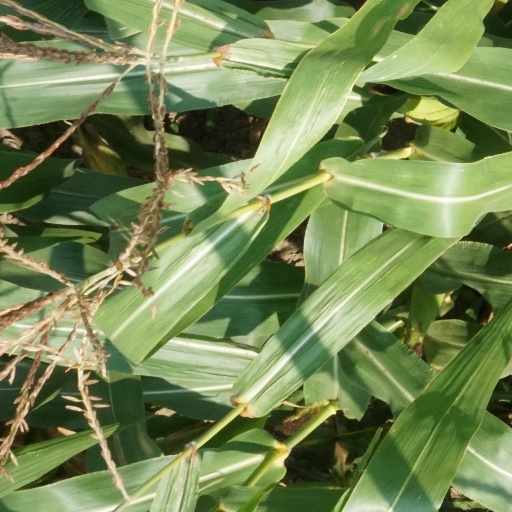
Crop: maize; corn